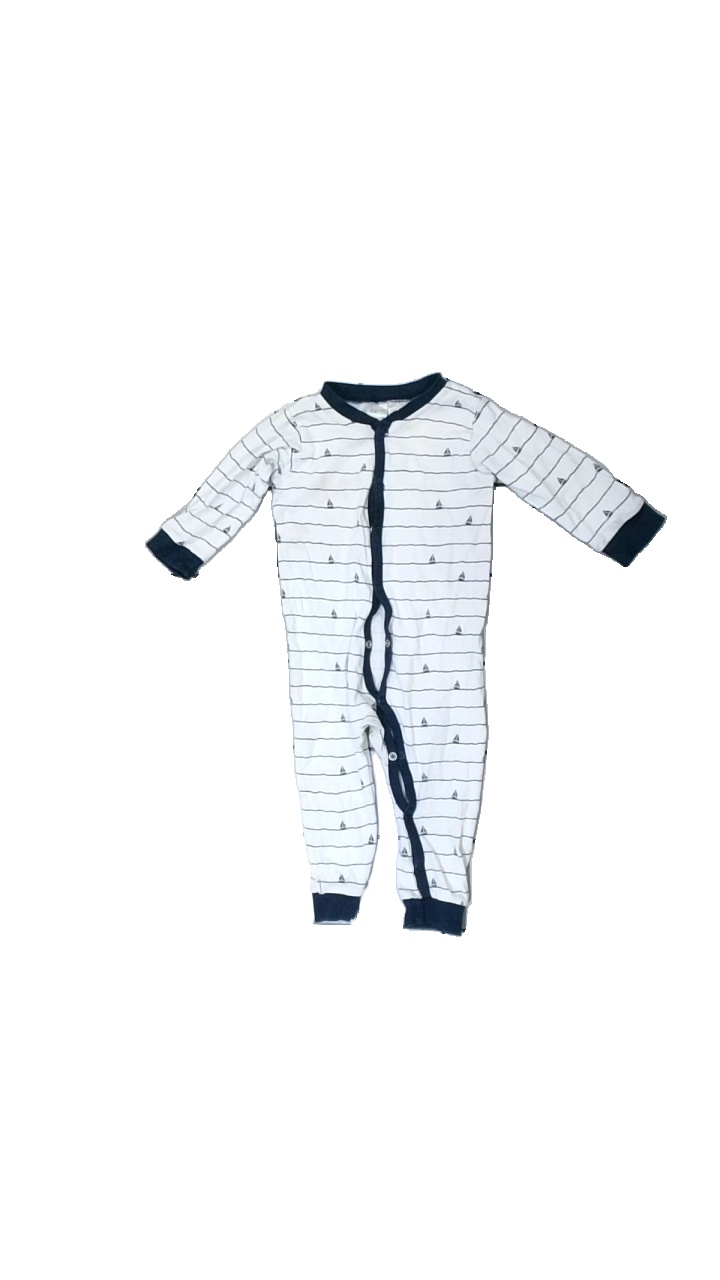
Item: Pajamas (Children)
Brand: H&m
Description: vit pyjamas med ränder och båtar på, flera små hål över hela
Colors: White, Blue
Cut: Regular
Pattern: Striped
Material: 100% cotton
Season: All
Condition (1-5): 3
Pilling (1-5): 5
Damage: hål
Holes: Major
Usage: Export
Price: <50